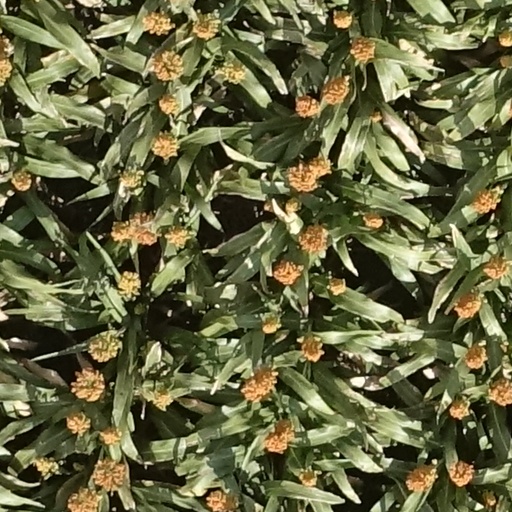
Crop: sorghum